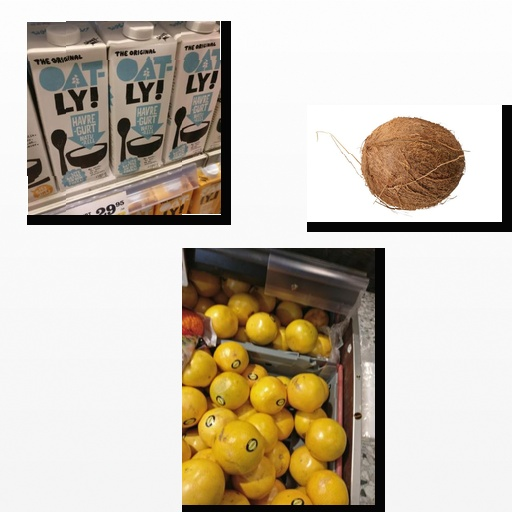
Food items: oatghurt, red_grapefruit, coconut